Posidonius (bishop of Urgell)

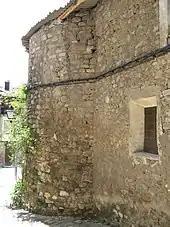
The monastery of Santa Maria de Gràcia de Senterada, which Posidonius rebuilt under the Benedictine rule

Posidonius was not a native of Urgell. Prior to becoming bishop, he was the first Benedictine abbot of Sant Sadurní de Tavèrnoles, appointed by the reformer Benedict of Aniane. A document of 1040 records that he gave some land he owned to the monastery when he became abbot. He procured a diploma from King Louis of Aquitaine (the future Emperor Louis I) permitting the construction of monasteries on fiscal lands. Possibly he was a former member of Louis's court.